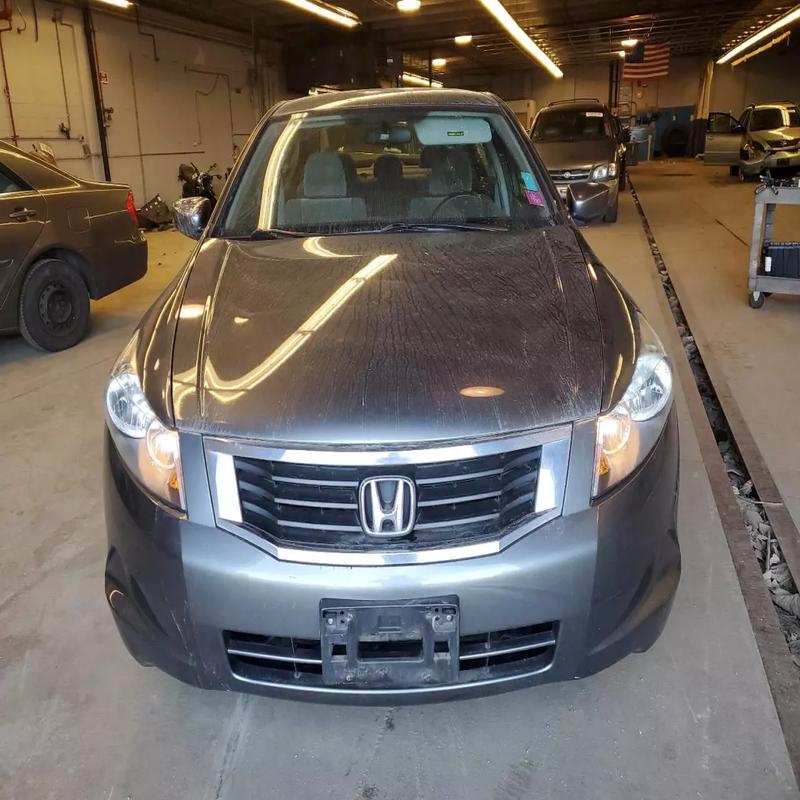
Aucun dommage détecté.
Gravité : aucun